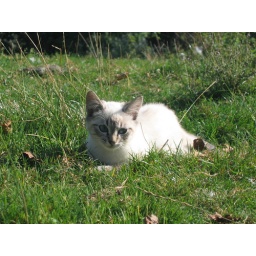
Blandine on the grass in a very green field.